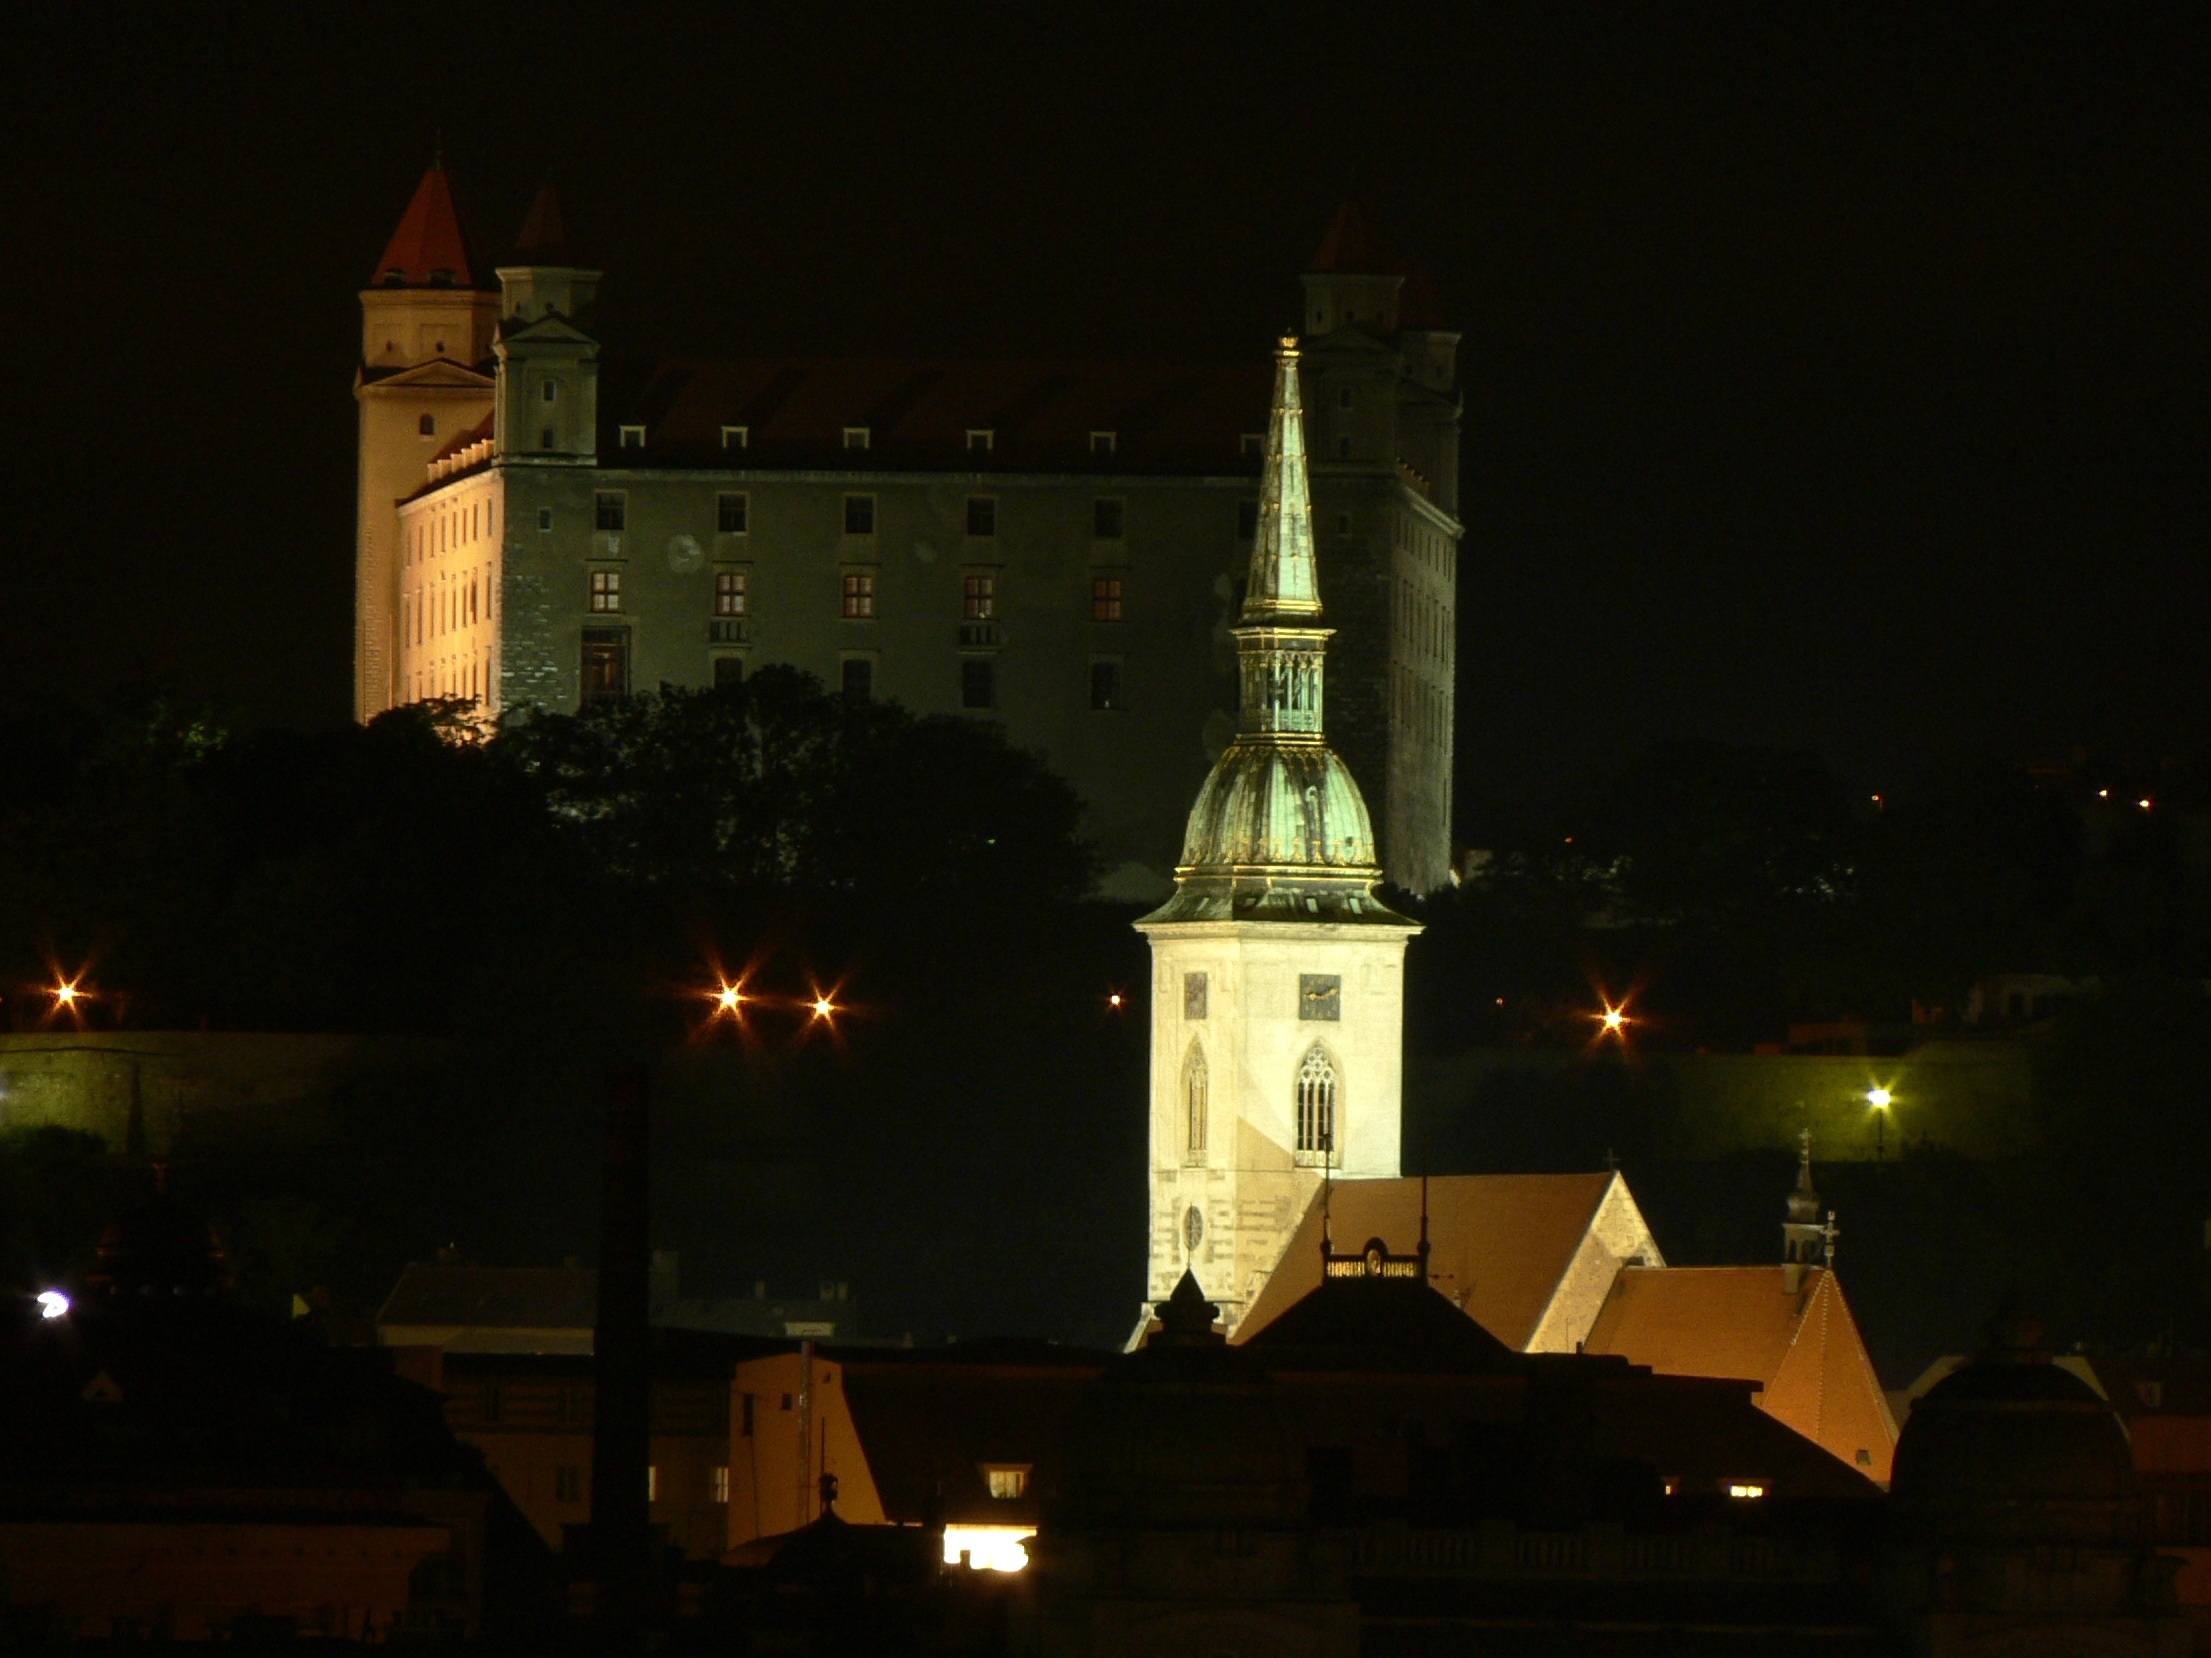
light, night, city, dusk, evening, tower, castle, darkness, church, lighting, place of worship, bratislava, slovakia